Korg Kaossilator

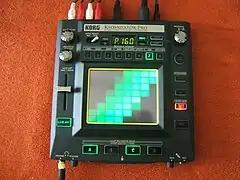
The Korg Kaossilator Pro

Korg unveiled the Kaossilator Pro on 14 January 2010 at the NAMM Show. The device has a metal casing similar to the Kaoss Pad 3 (KP3), but its touchpad (divided into an 8×8 grid of rectangles) is back-lit with green lights instead of the KP3's red lights. The larger pad makes it easier to hit specific notes compared to the original Kaossilator. It offers 200 sounds, vocoder patches, four channels of looping, MIDI, a gate arpeggiator, 31 scales, editor software, and other features. Unlike the original Kaossilator, it allows music-loops and settings to be saved on an SD memory card.